Megan Is Missing

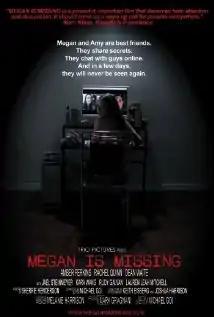
Theatrical poster

Megan Is Missing is a 2011 American found footage psychological horror film written, directed, edited, and co-produced by Michael Goi. The film revolves around the days leading up to the disappearance of Megan Stewart (Rachel Quinn), a popular high school student in North Hollywood who decided to meet up with a boy she was interacting with online, and the subsequent investigation launched by her best friend Amy Herman (Amber Perkins). Goi based the film on a series of real-life cases of child abduction. Marc Klaas, the founder of KlaasKids Foundation, notably endorsed the film.